Daughters of the Sun

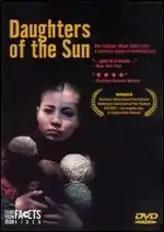

Daughters of the Sun ( "Dokhtaran-e khorshid") is the harrowing and challenging tale of a young woman shorn of her femininity and sent as a boy to a squalid carpet workshop, where a young woman falls in love with her. The movie is a 2000 Iranian drama written and directed by Mariam Shahriar with Altinay Ghelich Taghani and Soghra Karimi in the lead. The movie was noted for successfully depicting the hardships faced by women in the rural economic conditions of Iran.